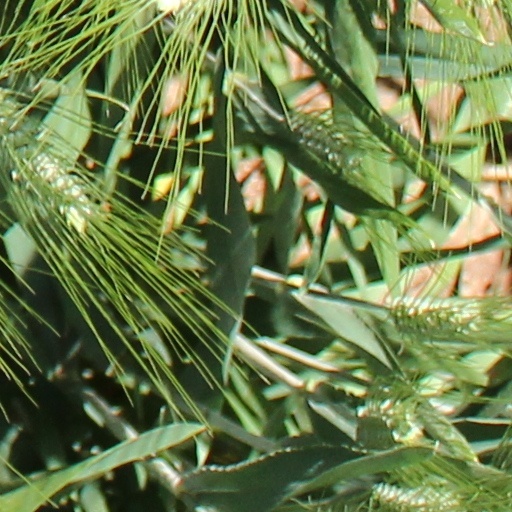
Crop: wheat